Conches-sur-Gondoire

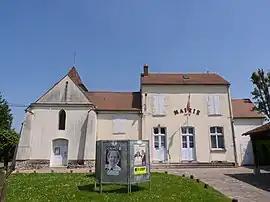
The town hall and church in Conches-sur-Gondoire

Conches-sur-Gondoire is a commune on the Gondoire river in Brie, in the Seine-et-Marne department in the Île-de-France region in north-central France. It is roughly from Paris.